2008 Iowa Hawkeyes football team

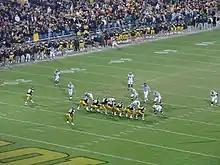
Iowa's offense sets up against Western Michigan's defense on November 17, 2007.

On November 3, Iowa defeated Northwestern, 28–17, after trailing, 14–0, in the first quarter. The Wildcats took a 17–14 on a third-quarter field goal after the Hawkeyes tied the game at 14, but Sims ran for two fourth-quarter touchdowns to seal the Iowa victory. Christensen threw for 299 yards for Iowa, who came back from a 14-point deficit in the second straight game. Later, on November 10, Iowa defeated Minnesota, 21–16, to reclaim the Floyd of Rosedale trophy. With one home game remaining against Western Michigan, Iowa held a three-game winning streak and a 6–5 overall record. But the Hawkeyes lost to the Broncos, 28–19, and gave up 489 yards in the process. Western Michigan took a 19–0 second quarter lead before Iowa scored 13 straight points to make it a six-point game. But the Hawks would get no closer and eventually lost by nine. Soon thereafter, Iowa was not selected for a bowl game, ending a six-year streak in which the Hawkeyes played in a bowl and rumors about the firing of Kirk Ferentz were rampant.